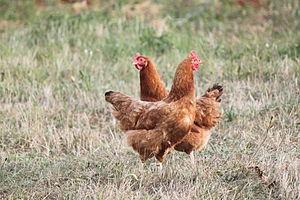
Poulets de la Drôme